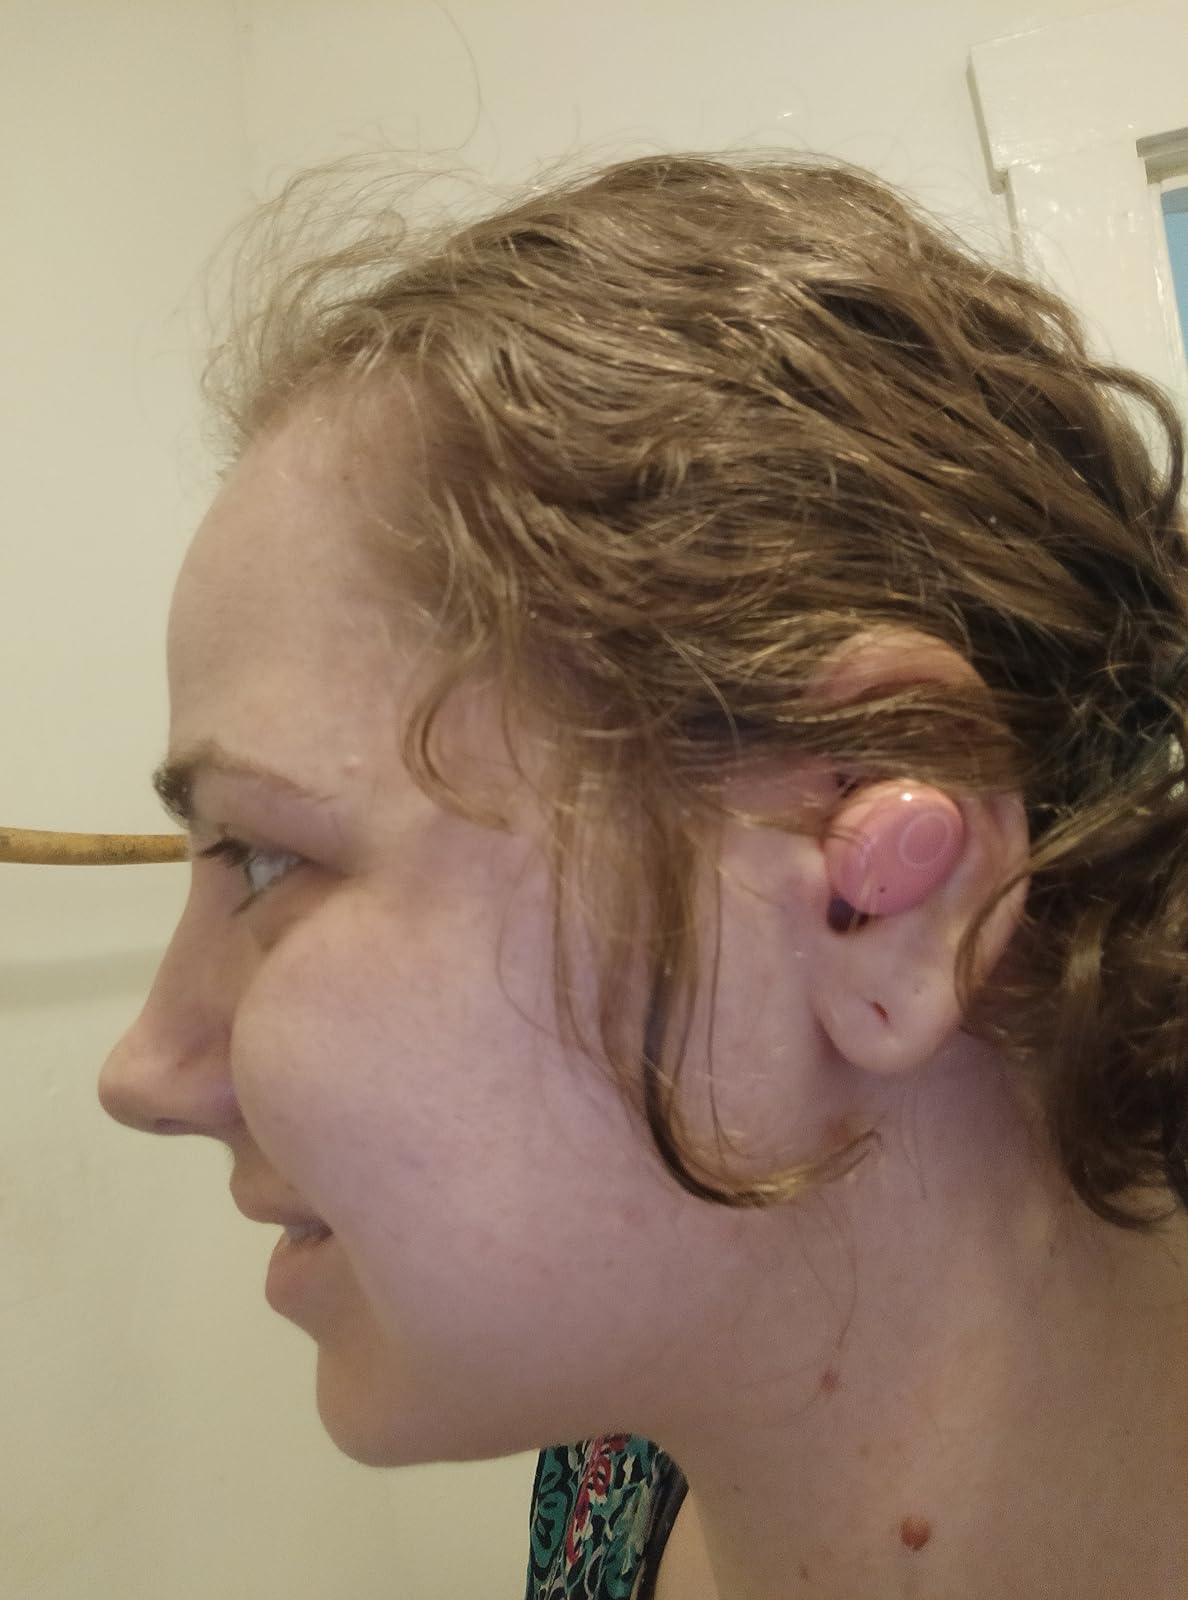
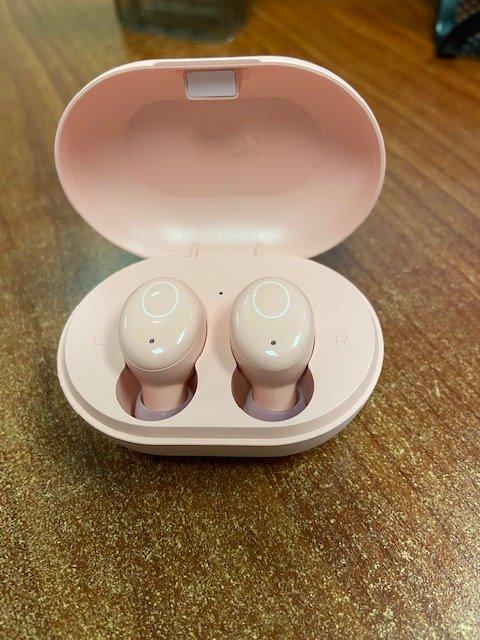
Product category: earbuds
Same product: yes